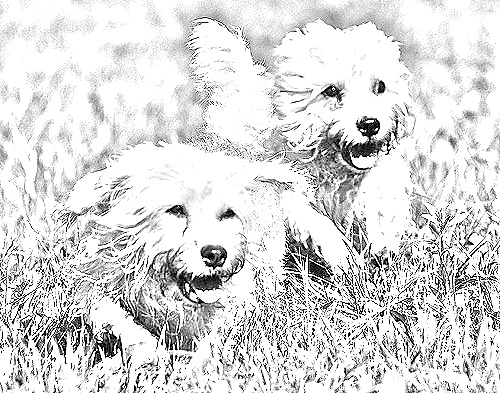
Portrait style: Sketch Portrait